2016 NCAA Division I men's soccer championship game

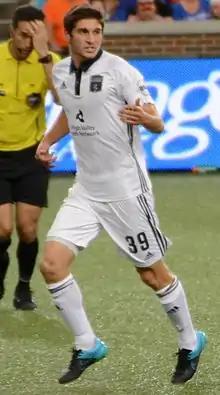
Drew Skundrich (pictured) was Stanford's co-captain for the match

Both teams were coming off a short, two-day turnaround from their semifinal victories. Due to the turnaround, Wake Forest Bobby Muuss, made two notable changes in the team's lineup from their 2–1 semifinal victory against Denver. Goalkeeper Andreu Mundet started in goal instead of Alec Ferrell, who played the entire match against Denver. Defender Hunter Bandy started for the match, despite not playing at all against Denver. Bandy started in the place of Alex Knox. The rest of Wake Forest's starting lineup featured the same individuals who started against Denver on December 9. Ema Twumasi, who was the program's top scorer in the tournament remained in the starting lineup as well as club captain, Ian Harkes. Stanford's head coach, Jeremy Gunn employed the same starting eleven in the match as he did from their semifinal victory against North Carolina.